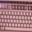
Label: keyboard